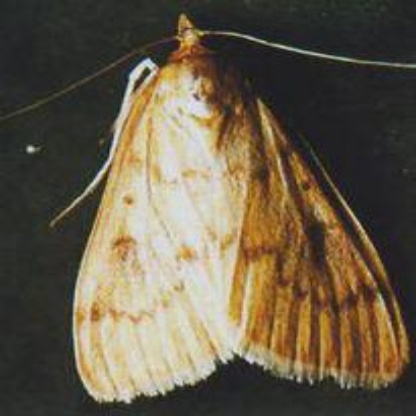
Nhãn: Sâu đục thân (Sọc nâu )( Chilo suppressalis )